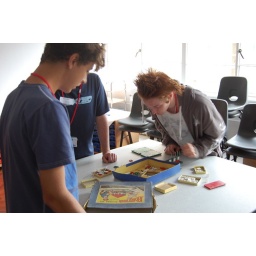
Teamwork in the Bayko house building task.